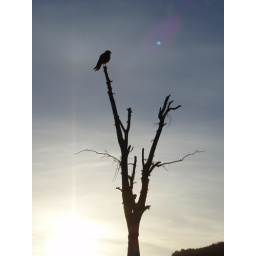
bird in a tree